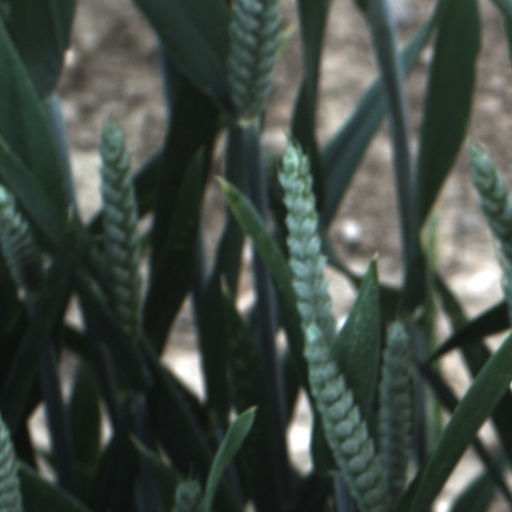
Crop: wheat